Red Museum

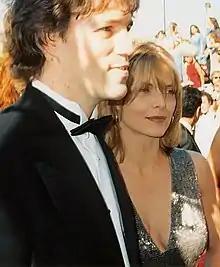

The original draft of "Red Museum" functioned as a crossover episode with the CBS show "Picket Fences"an idiosyncratic drama that ran from 1992 until 1996 and was set in the fictional Wisconsin town of Rome. This idea came about when David E. Kelley (the creator of "Picket Fences") and Chris Carter (the creator of "The X-Files") were talking in a parking lot about how interesting it would be to have Mulder and Scully visit Rome.